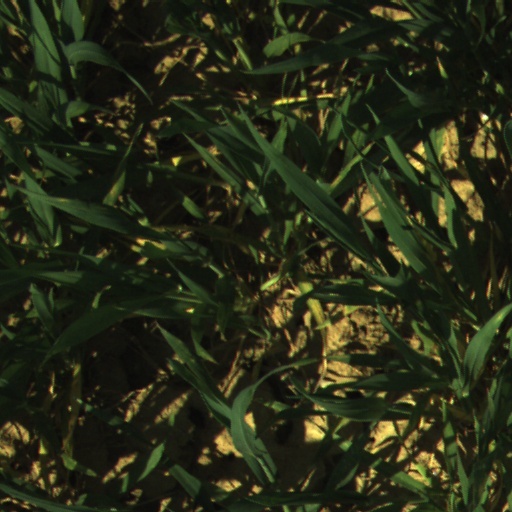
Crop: wheat